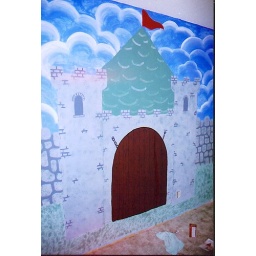
After 4-5 years of living in this house we decided to finish the castle in the boys' room.